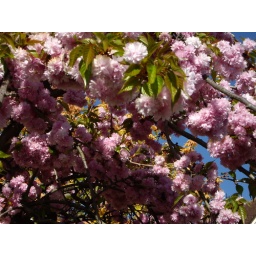
the blossom in the garden in the rare bit of blue sky we had